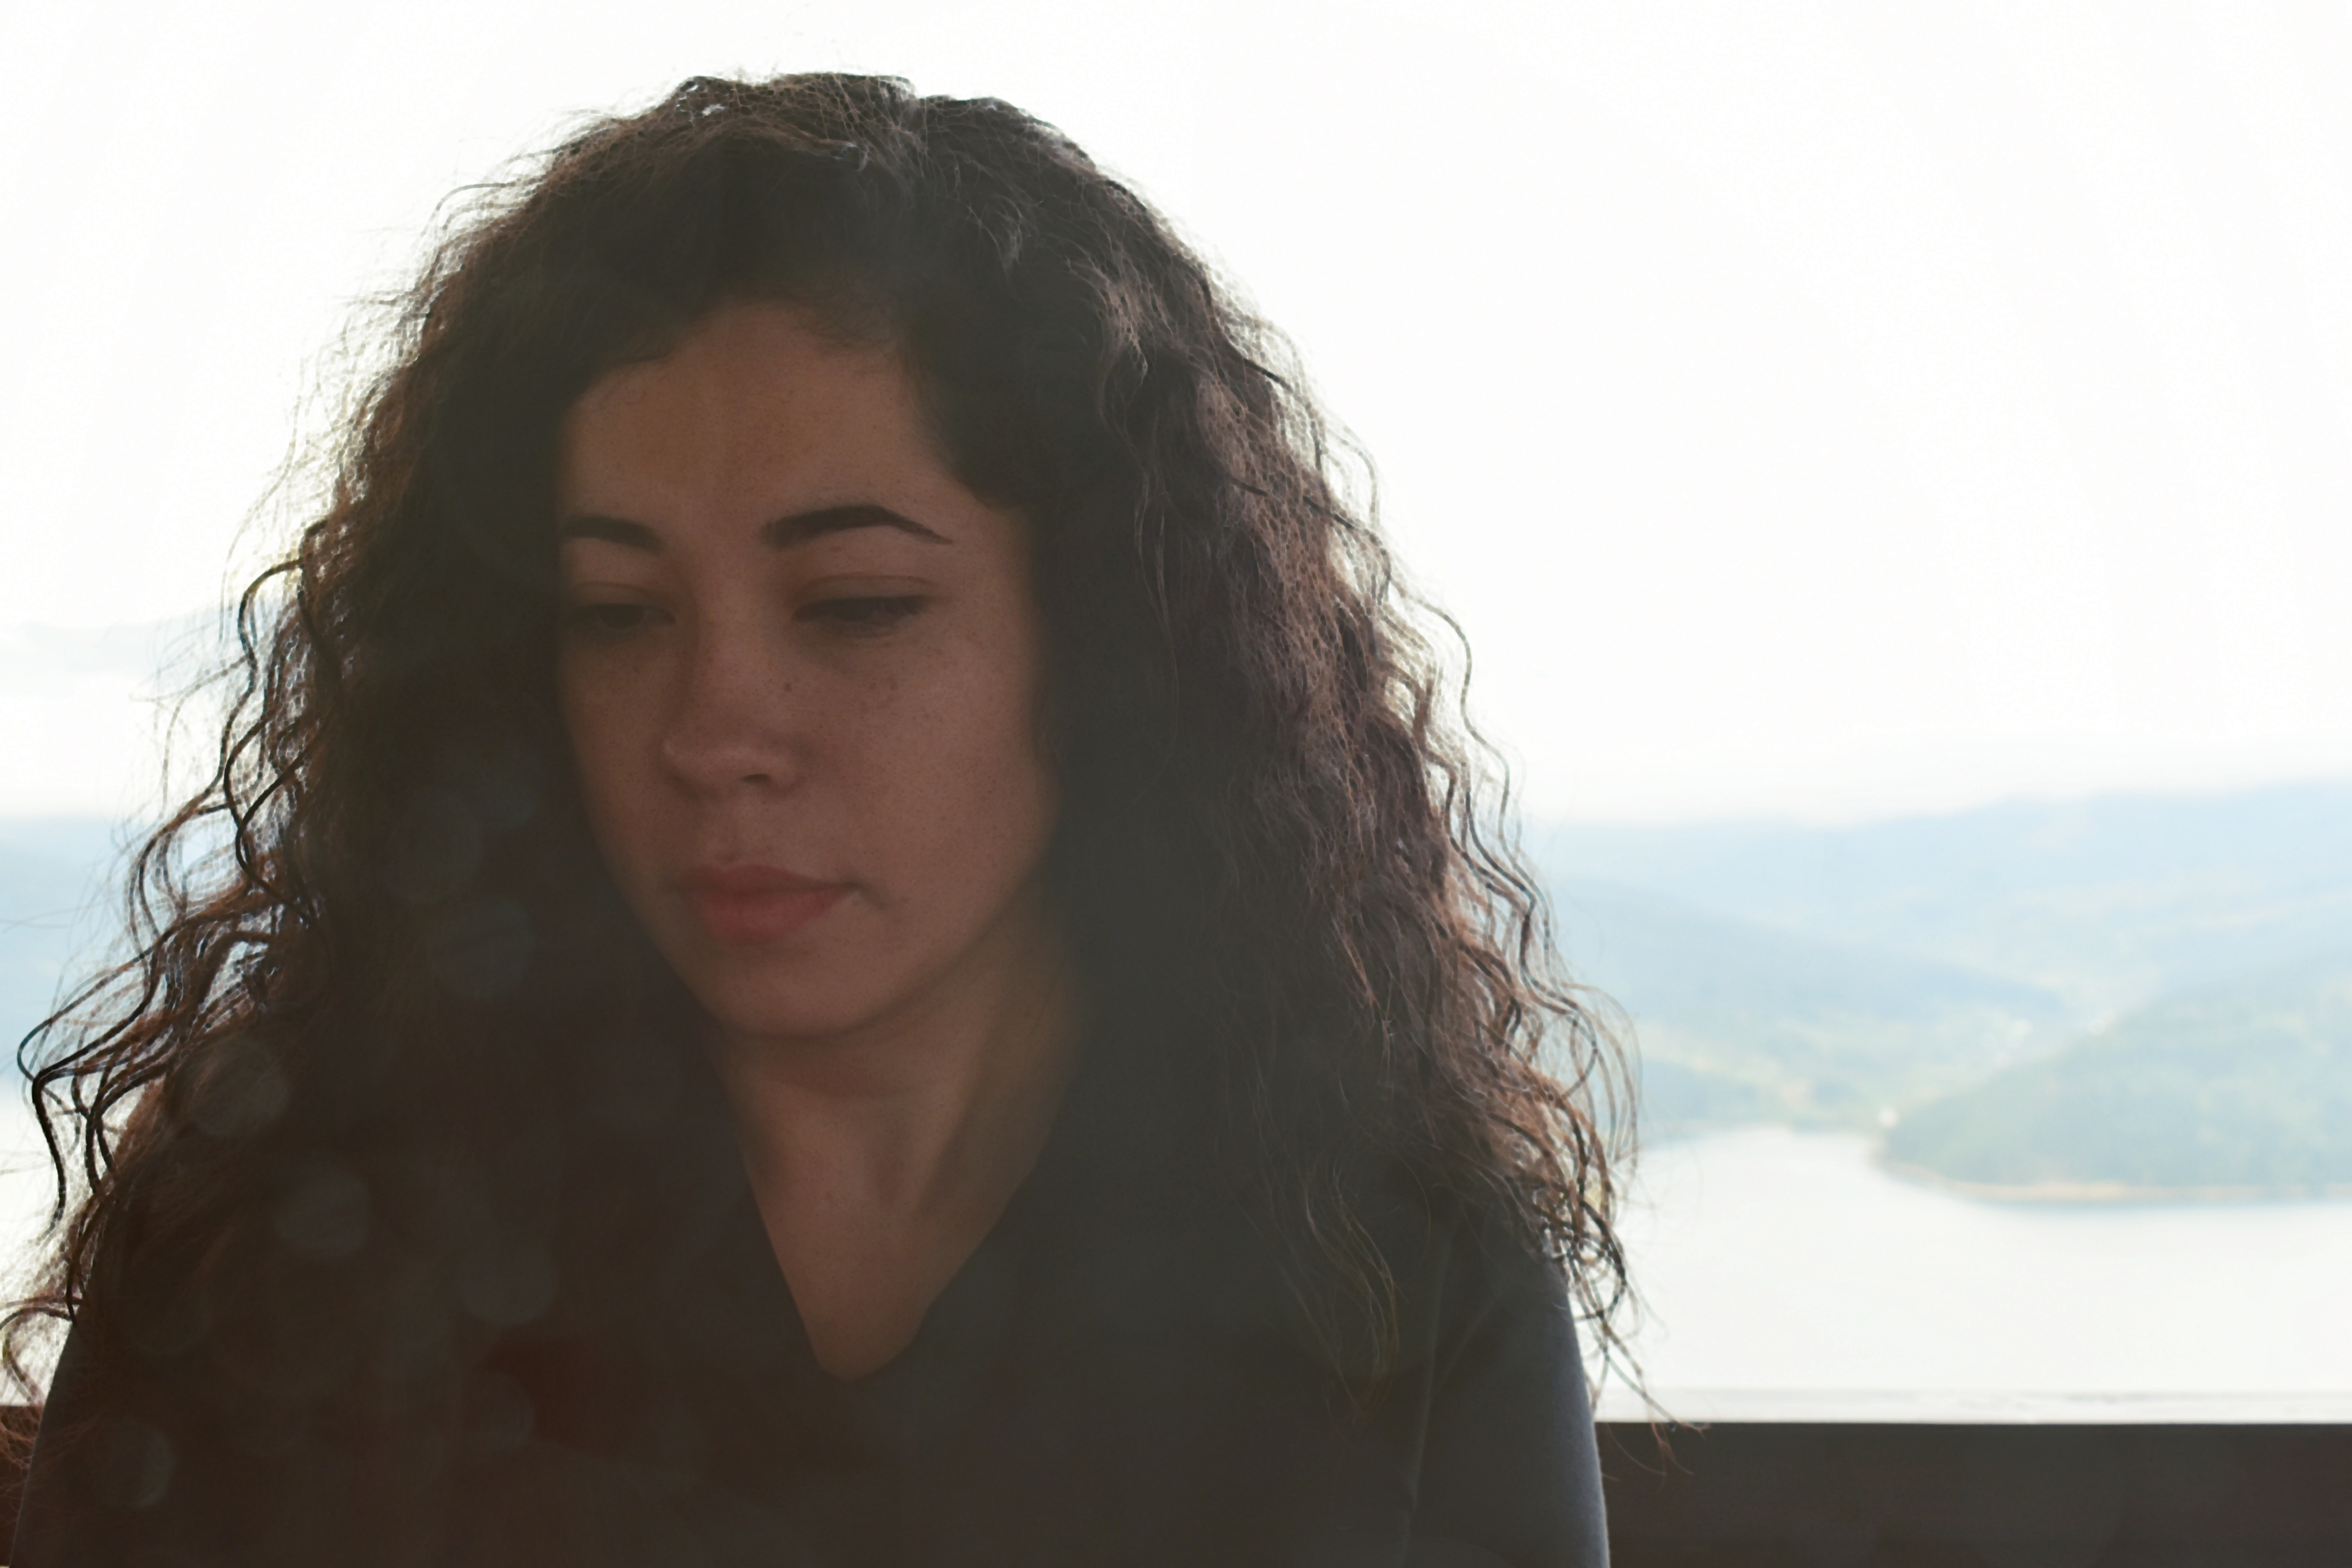
hair, face, beauty, lip, head, eyebrow, skin, hairstyle, long hair, chin, nose, eye, black hair, brown hair, photography, mouth, sunlight, sea, smile, vacation, neck, jaw, photo shoot, portrait, model